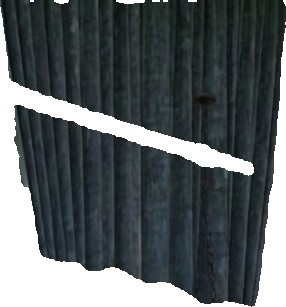
Surface category: curtain